Renhua County

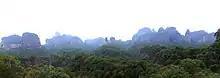
Danxia landform in Renhua County

Renhua County administers 1 subdistrict and 10 towns. These township-level divisions then, in turn, administer 109 village-level divisions.